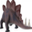
Label: dinosaur